Fernando Haddad

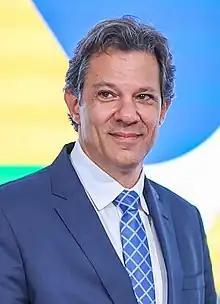
Haddad in 2023

Fernando Haddad (born 25 January 1963) is a Brazilian scholar, lawyer and politician who has served as the Brazilian Minister of Finance since 1 January 2023. He was previously the mayor of São Paulo from 2013 to 2017 and the Brazilian minister of education from 2005 to 2012.